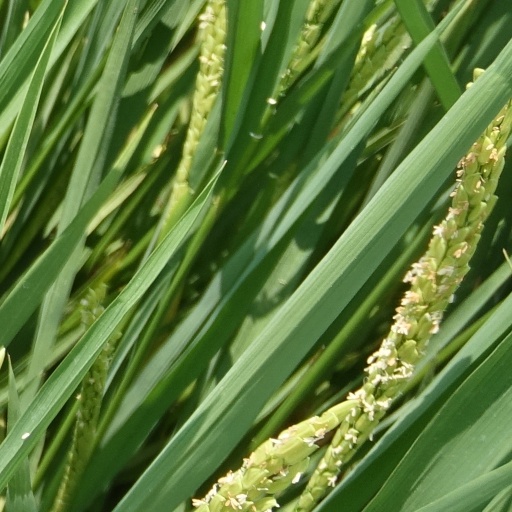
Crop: rice